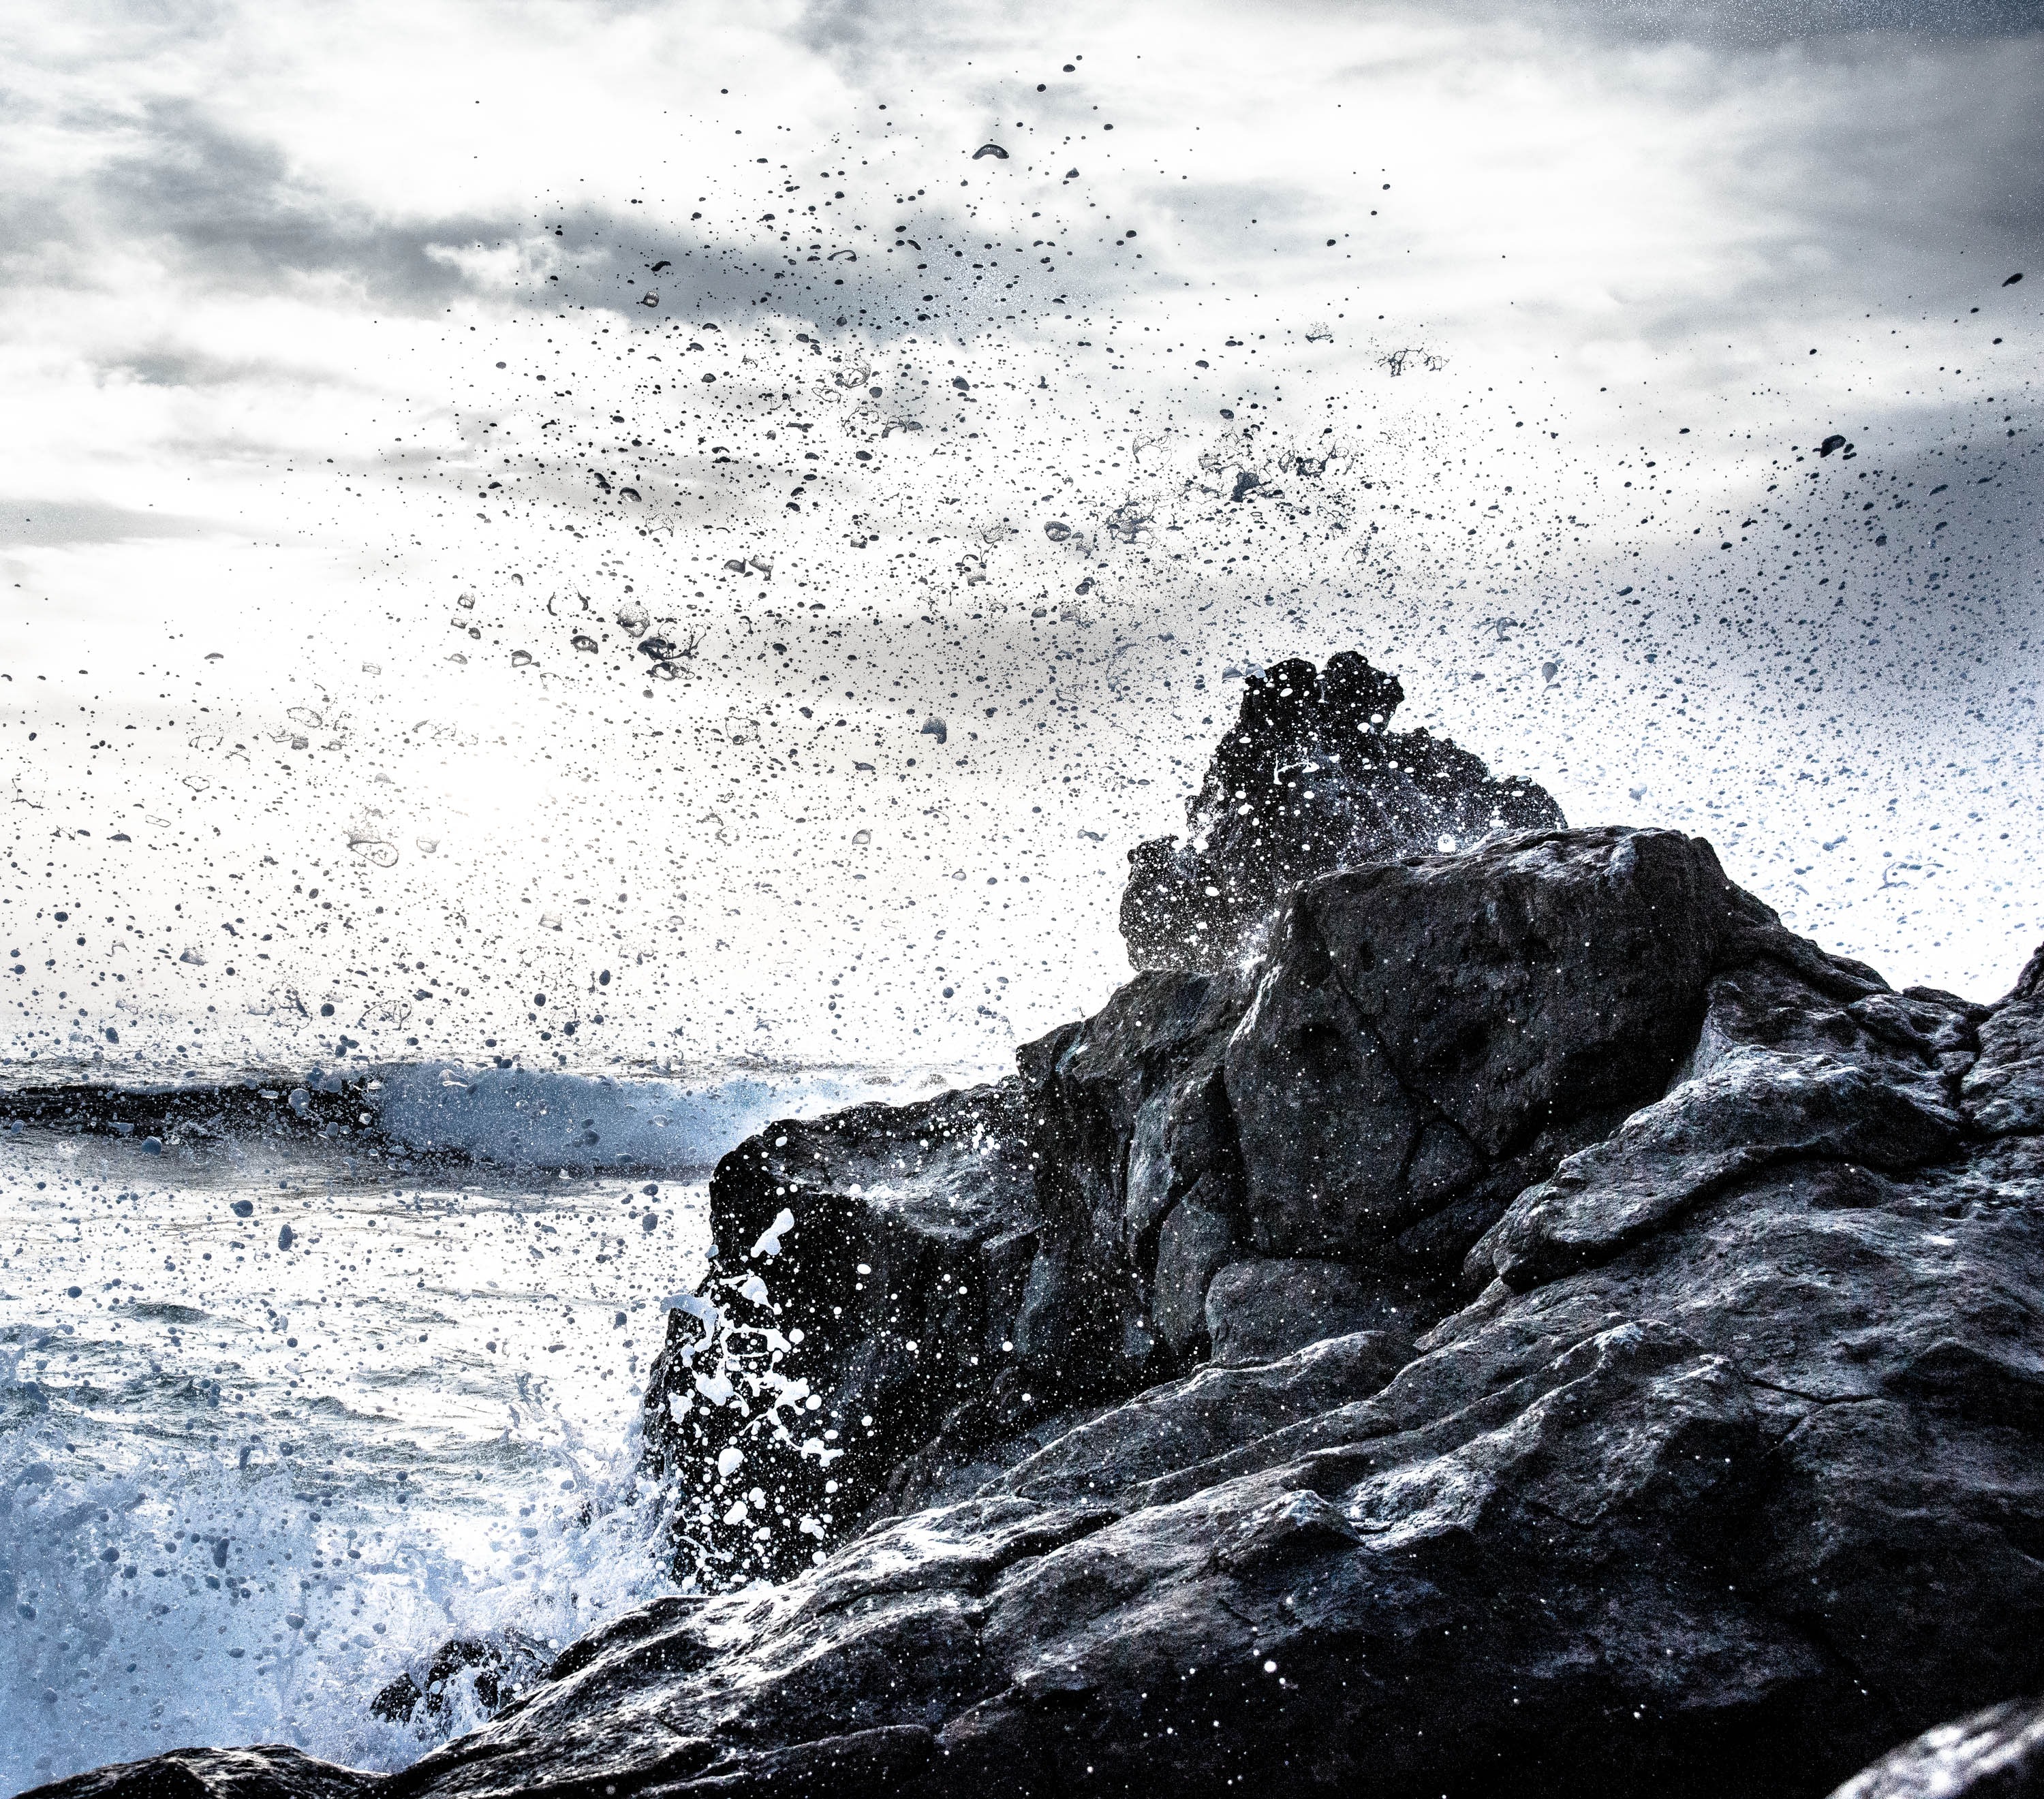
sea, coast, water, nature, rock, ocean, mountain, snow, winter, cloud, black and white, shore, wave, surf, reflection, spray, weather, monochrome, terrain, back light, lanzarote, monochrome photography, el golfo, wind wave